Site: brandenburg
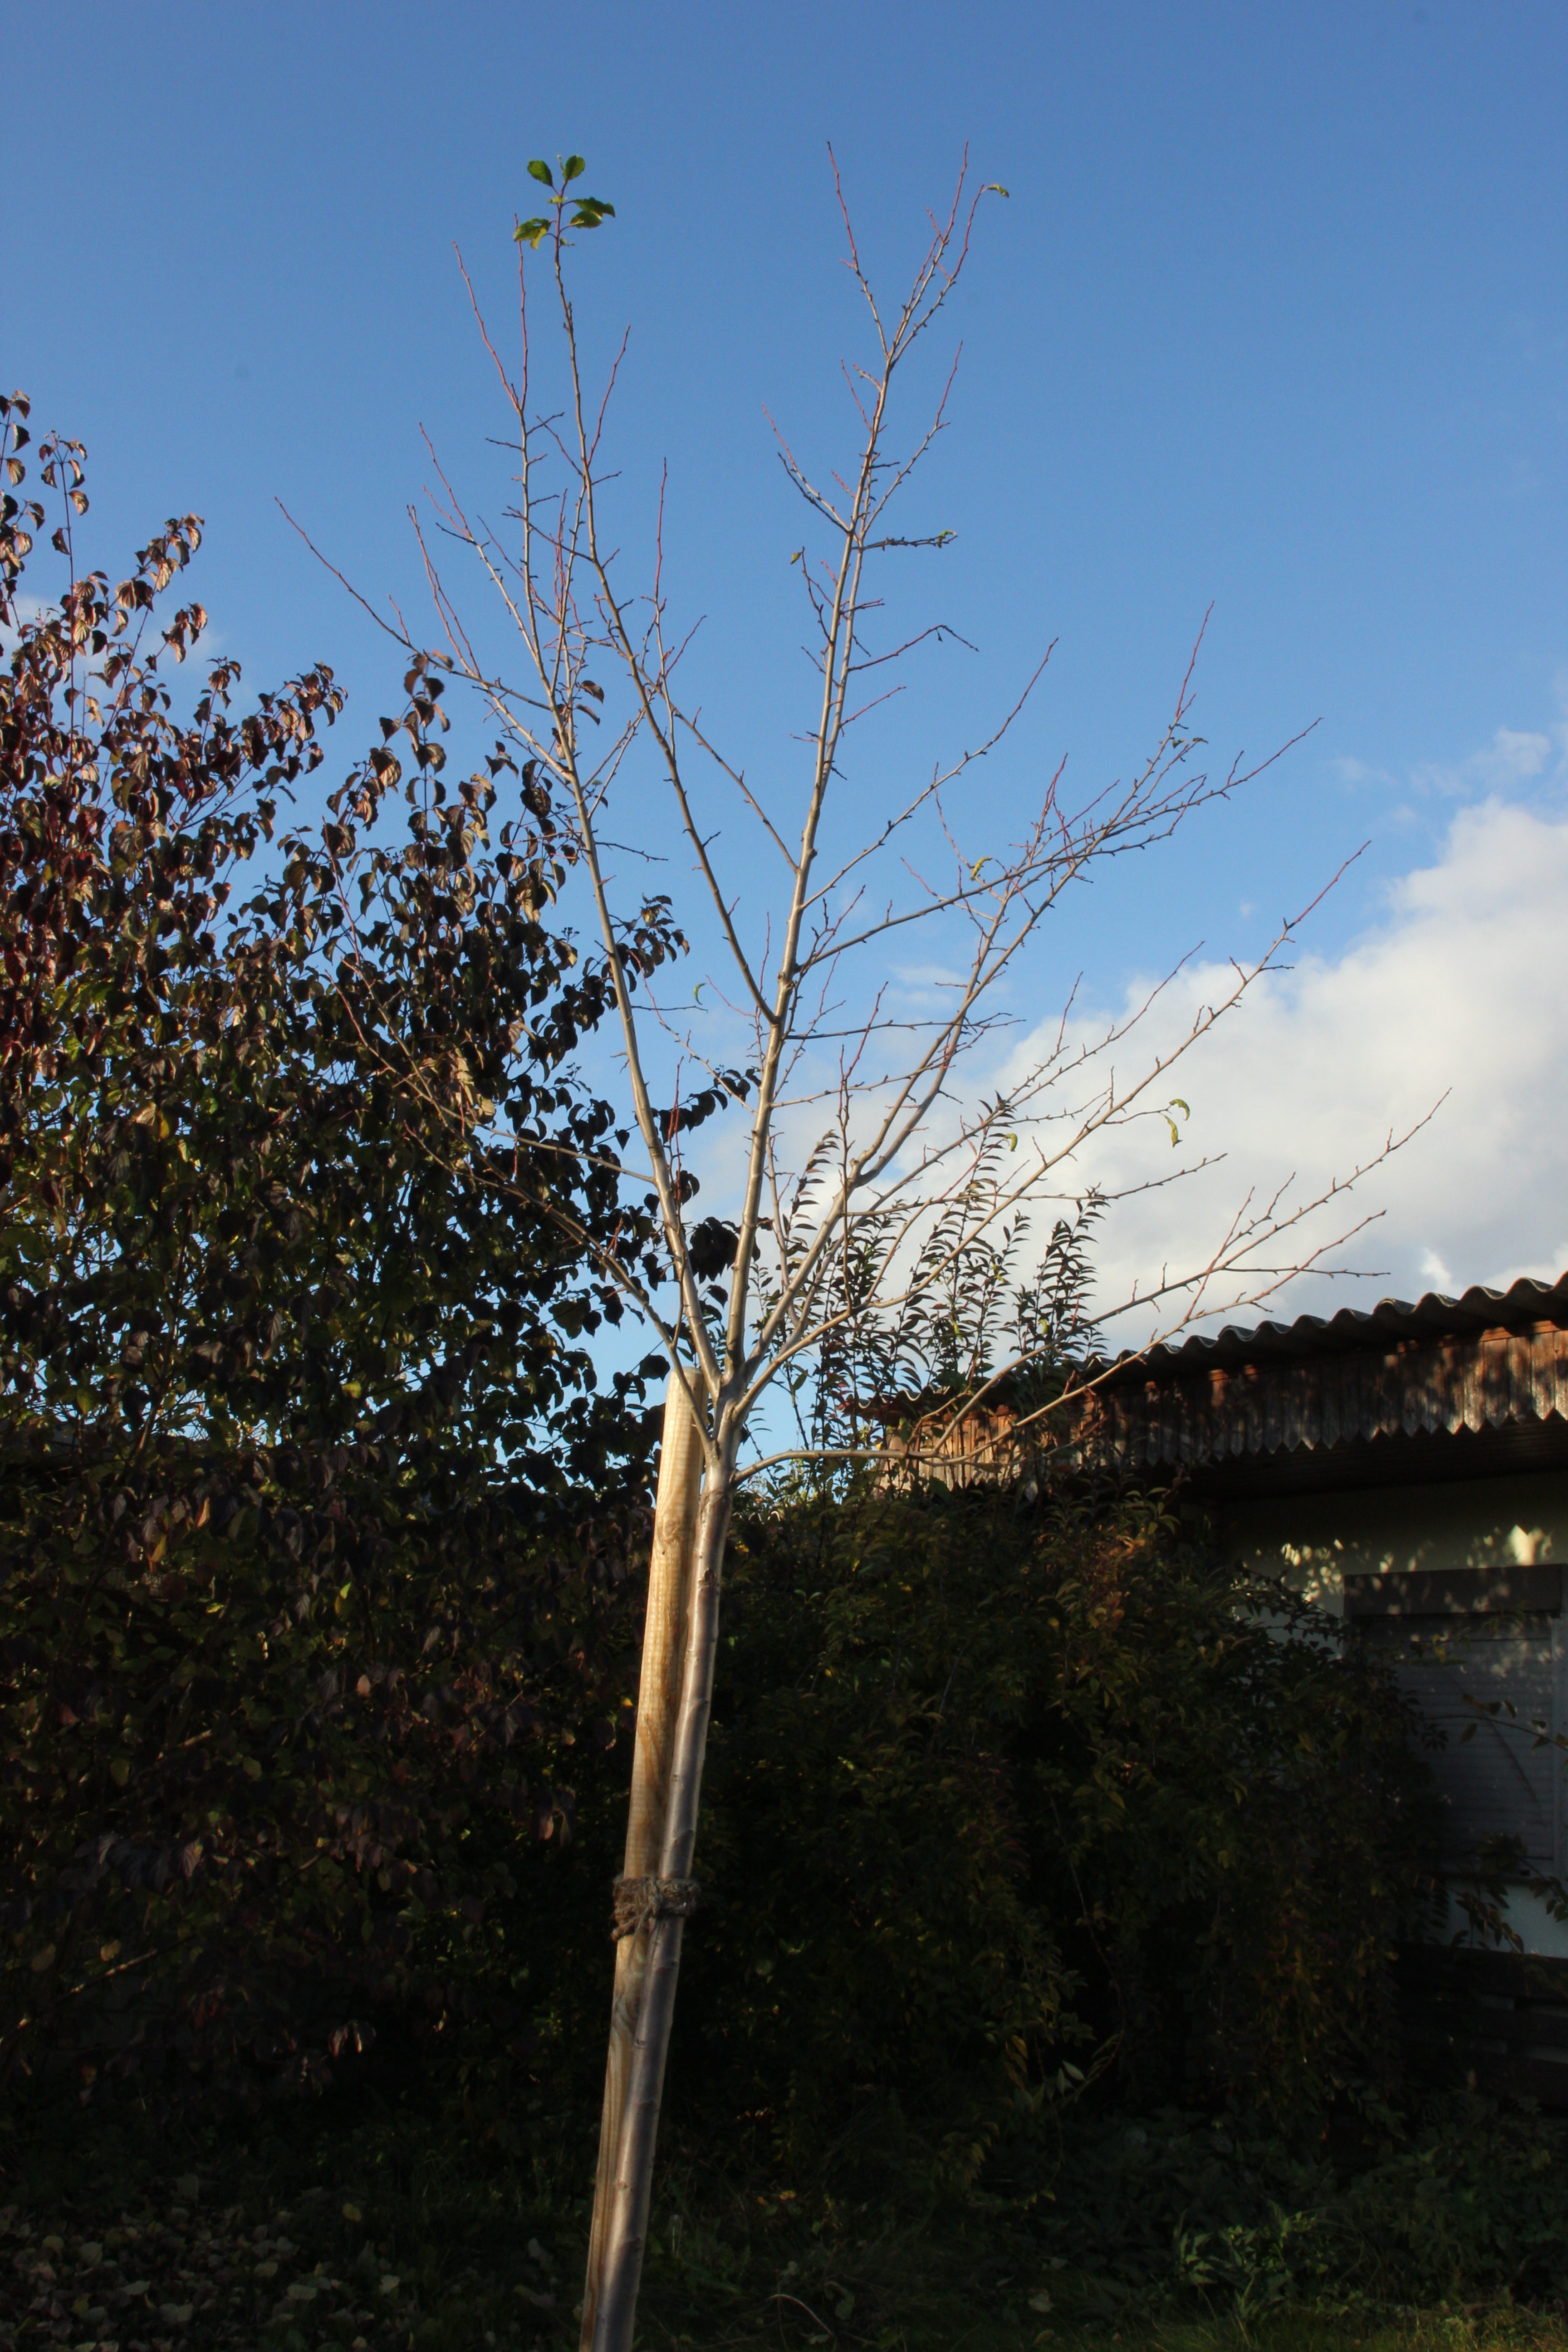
Growth stage (BBCH 91): Senescence, beginning of dormancy